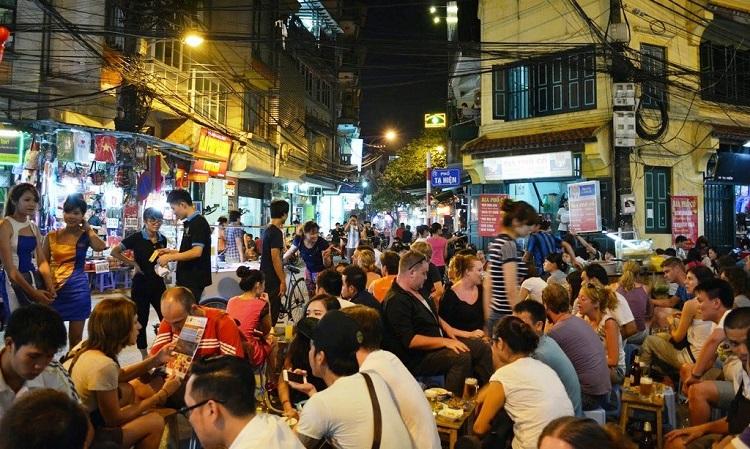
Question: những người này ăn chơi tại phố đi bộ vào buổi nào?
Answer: họ ăn chơi tại phố đi bộ vào buổi tối